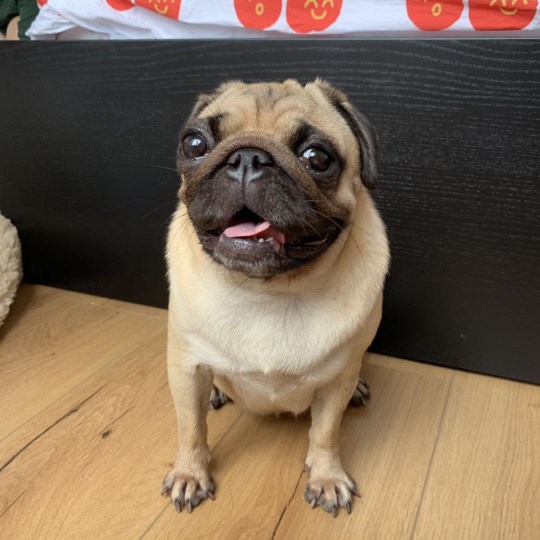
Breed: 798-n000130-pug